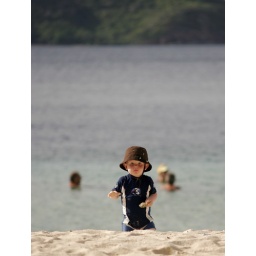
the boy in the hat 04.30.09